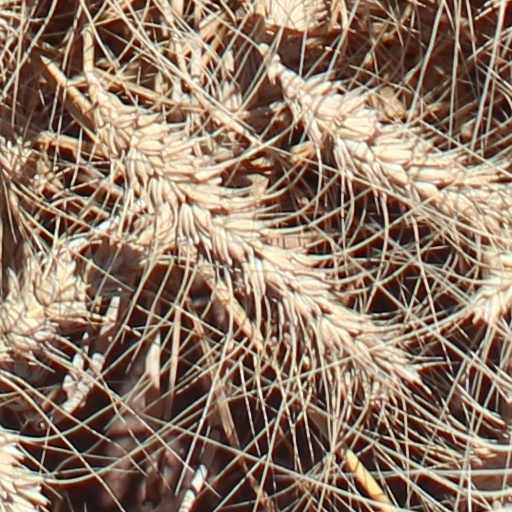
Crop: wheat